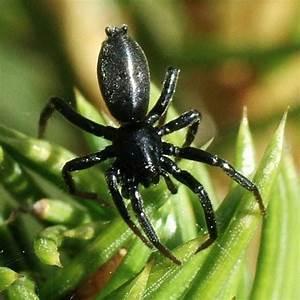
spider